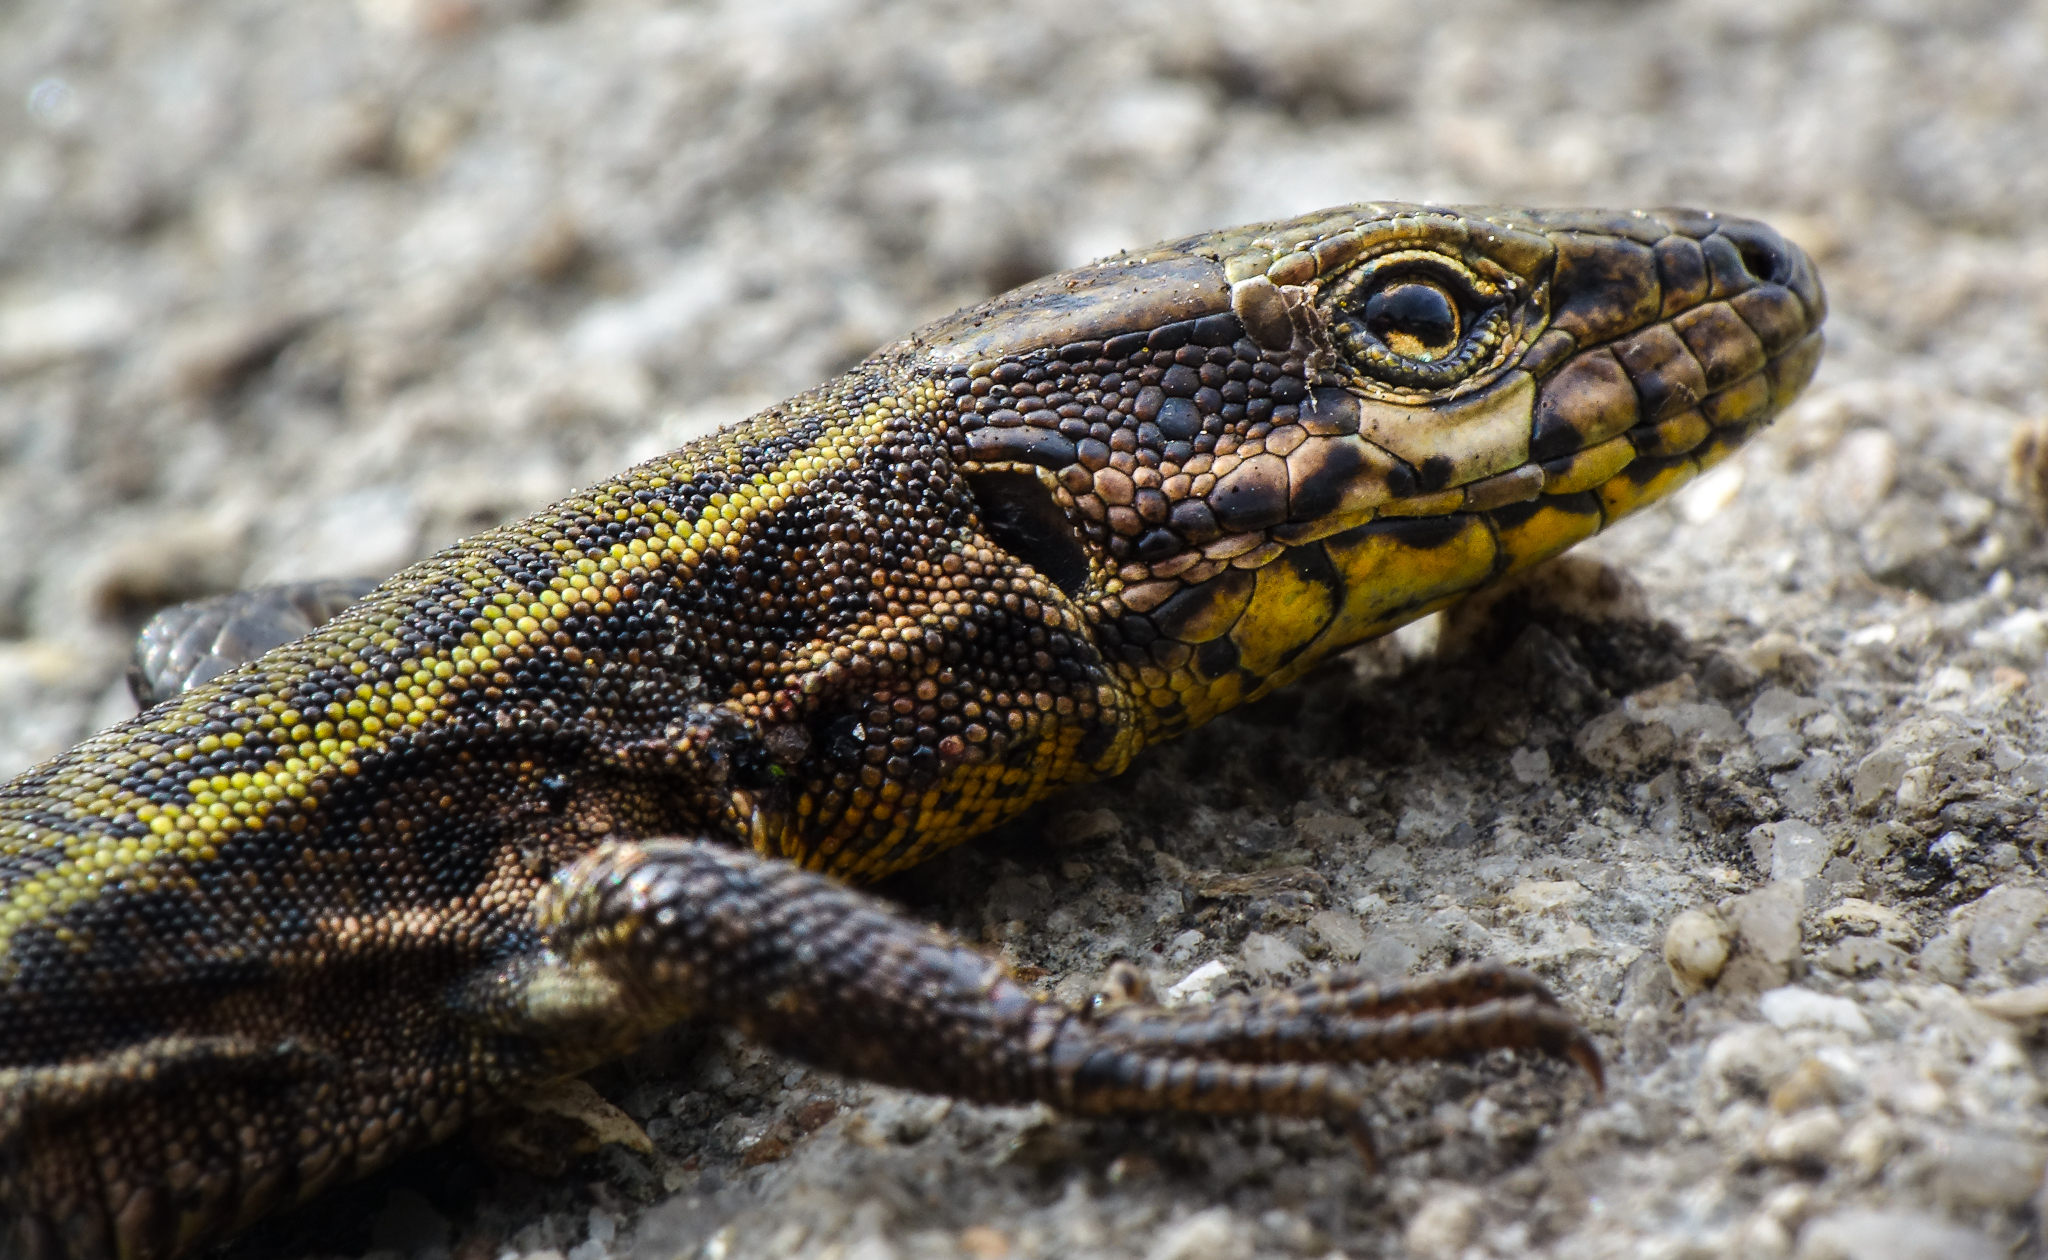
wildlife, macro, reptile, amphibian, fauna, lizard, green lizard, close up, animals, vertebrate, newt, ggl1, gaby1, xovesphoto, animales, sonyrx10, rx10, lagartija, gphoto, gabrielcorua, xelodegalicia, raynox250, macro photography, lacerta, salamandridae, lacertidae, lissotriton, smooth newt